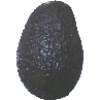
Label: avocado